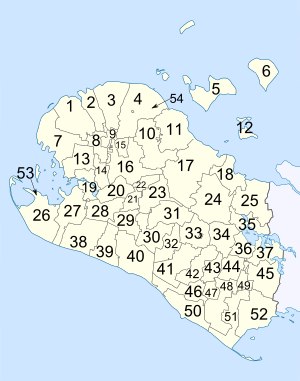
Lolland Kommune
Folkekirkens sogne i Lollands Kommune. Der er siden foretaget sammenlægninger af sogne.
Lolland Kommune er en kommune i Region Sjælland efter Kommunalreformen i 2007. Allerede den 15. november 2005 blev kommunalbestyrelsen dog valgt.